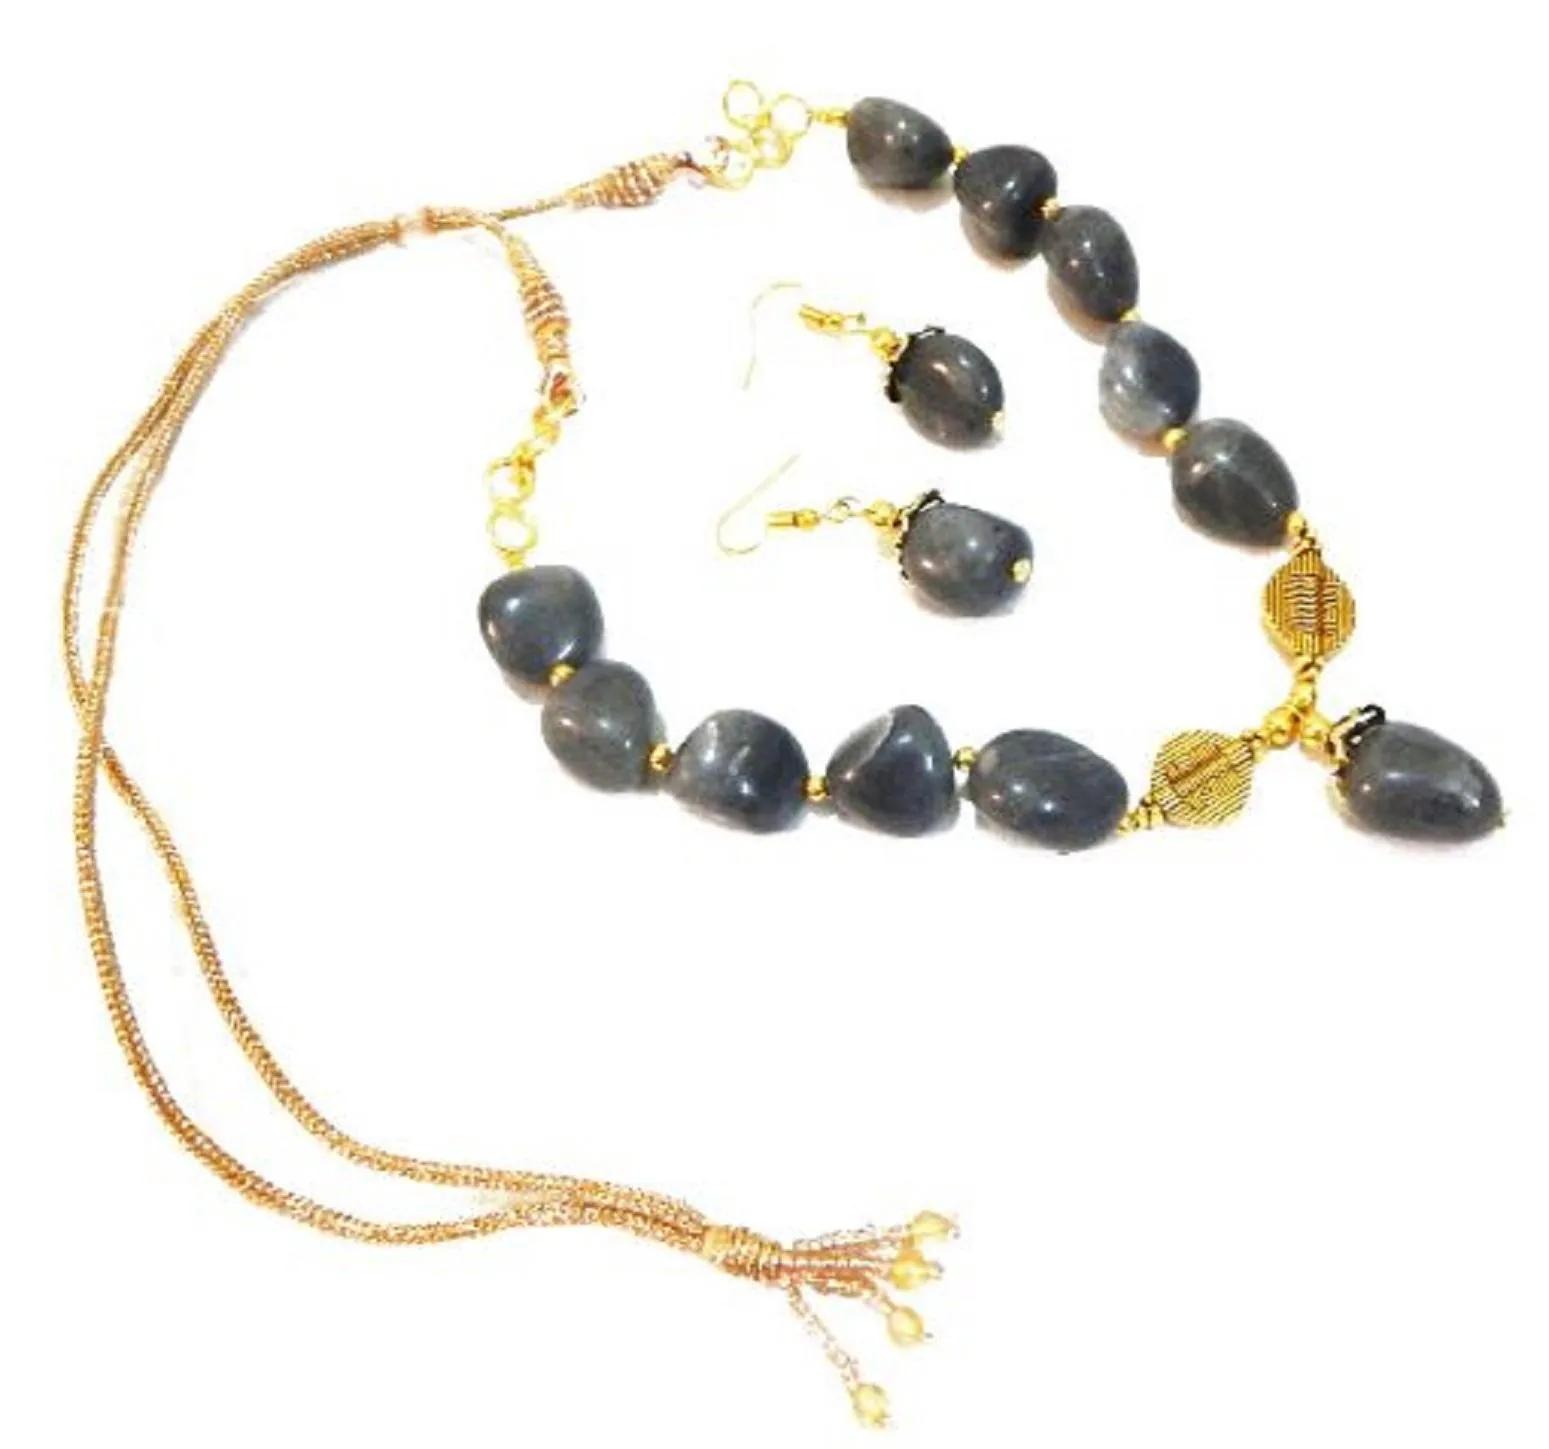
JAYA VISION ENTERPRISES Gemstone Sodalite Tumble for Throat Chakra Choker Necklace
Type: Necklaces
Brand: JAYA VISION ENTERPRISES
Price: Rs. 499
 Item Type : Semi Precious Gem Stone Sodalite Tumble Necklace,Style : Sodalite Tumble Stone Beads Necklace,Finishing Detail : Sodalite Tumble with Gold Polish Copper metal Finding Chokar Necklace with earrings.Sodalite brings about clearity of sound.